Jules Wengel

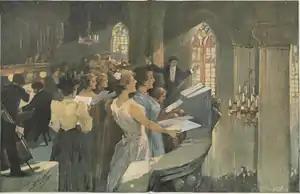
Peace on Earth and Joy to Mankind

He began his studies at the Hochschule für Grafik und Buchkunst Leipzig, then transferred to the Dresden Academy of Fine Arts. Shortly after graduating, in 1891, he went to France, where he settled in Étaples, a small fishing village that was home to an art colony, most of whose members were English-speaking artists, from the United States and Britain. There, he met and married Isabelle Bowes (1864-1937), who was originally from Geelong, Australia. They had three sons, one of whom died as a child.